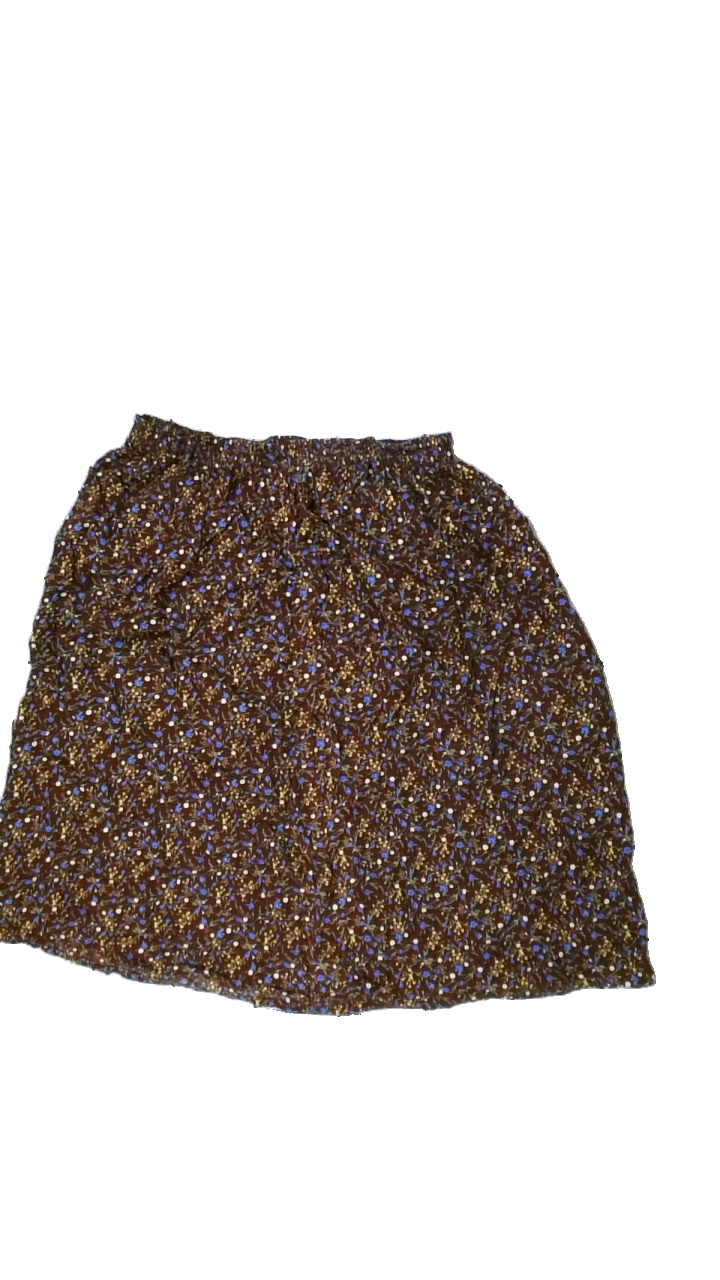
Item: Skirt (Ladies)
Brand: Missing
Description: blommig kjol
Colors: Brown, White, Blue, Multicolor
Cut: Regular
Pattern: Floral print
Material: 100% viscose
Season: All
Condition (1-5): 5
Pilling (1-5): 5
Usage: Reuse
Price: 50-100